Jay Scott Pike

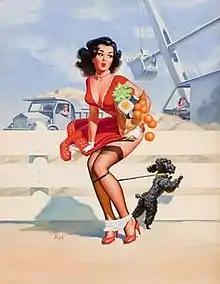
"Dog Tied", a pinup by Pike (signed) for the A. Fox calendar company

He also is known for his good girl art pinup work, including for the A. Fox calendar company.